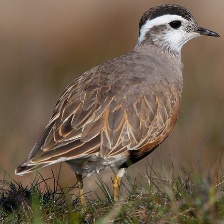
Species: INLAND DOTTEREL
Scientific name: CHARADRIUS AUSTRALIS